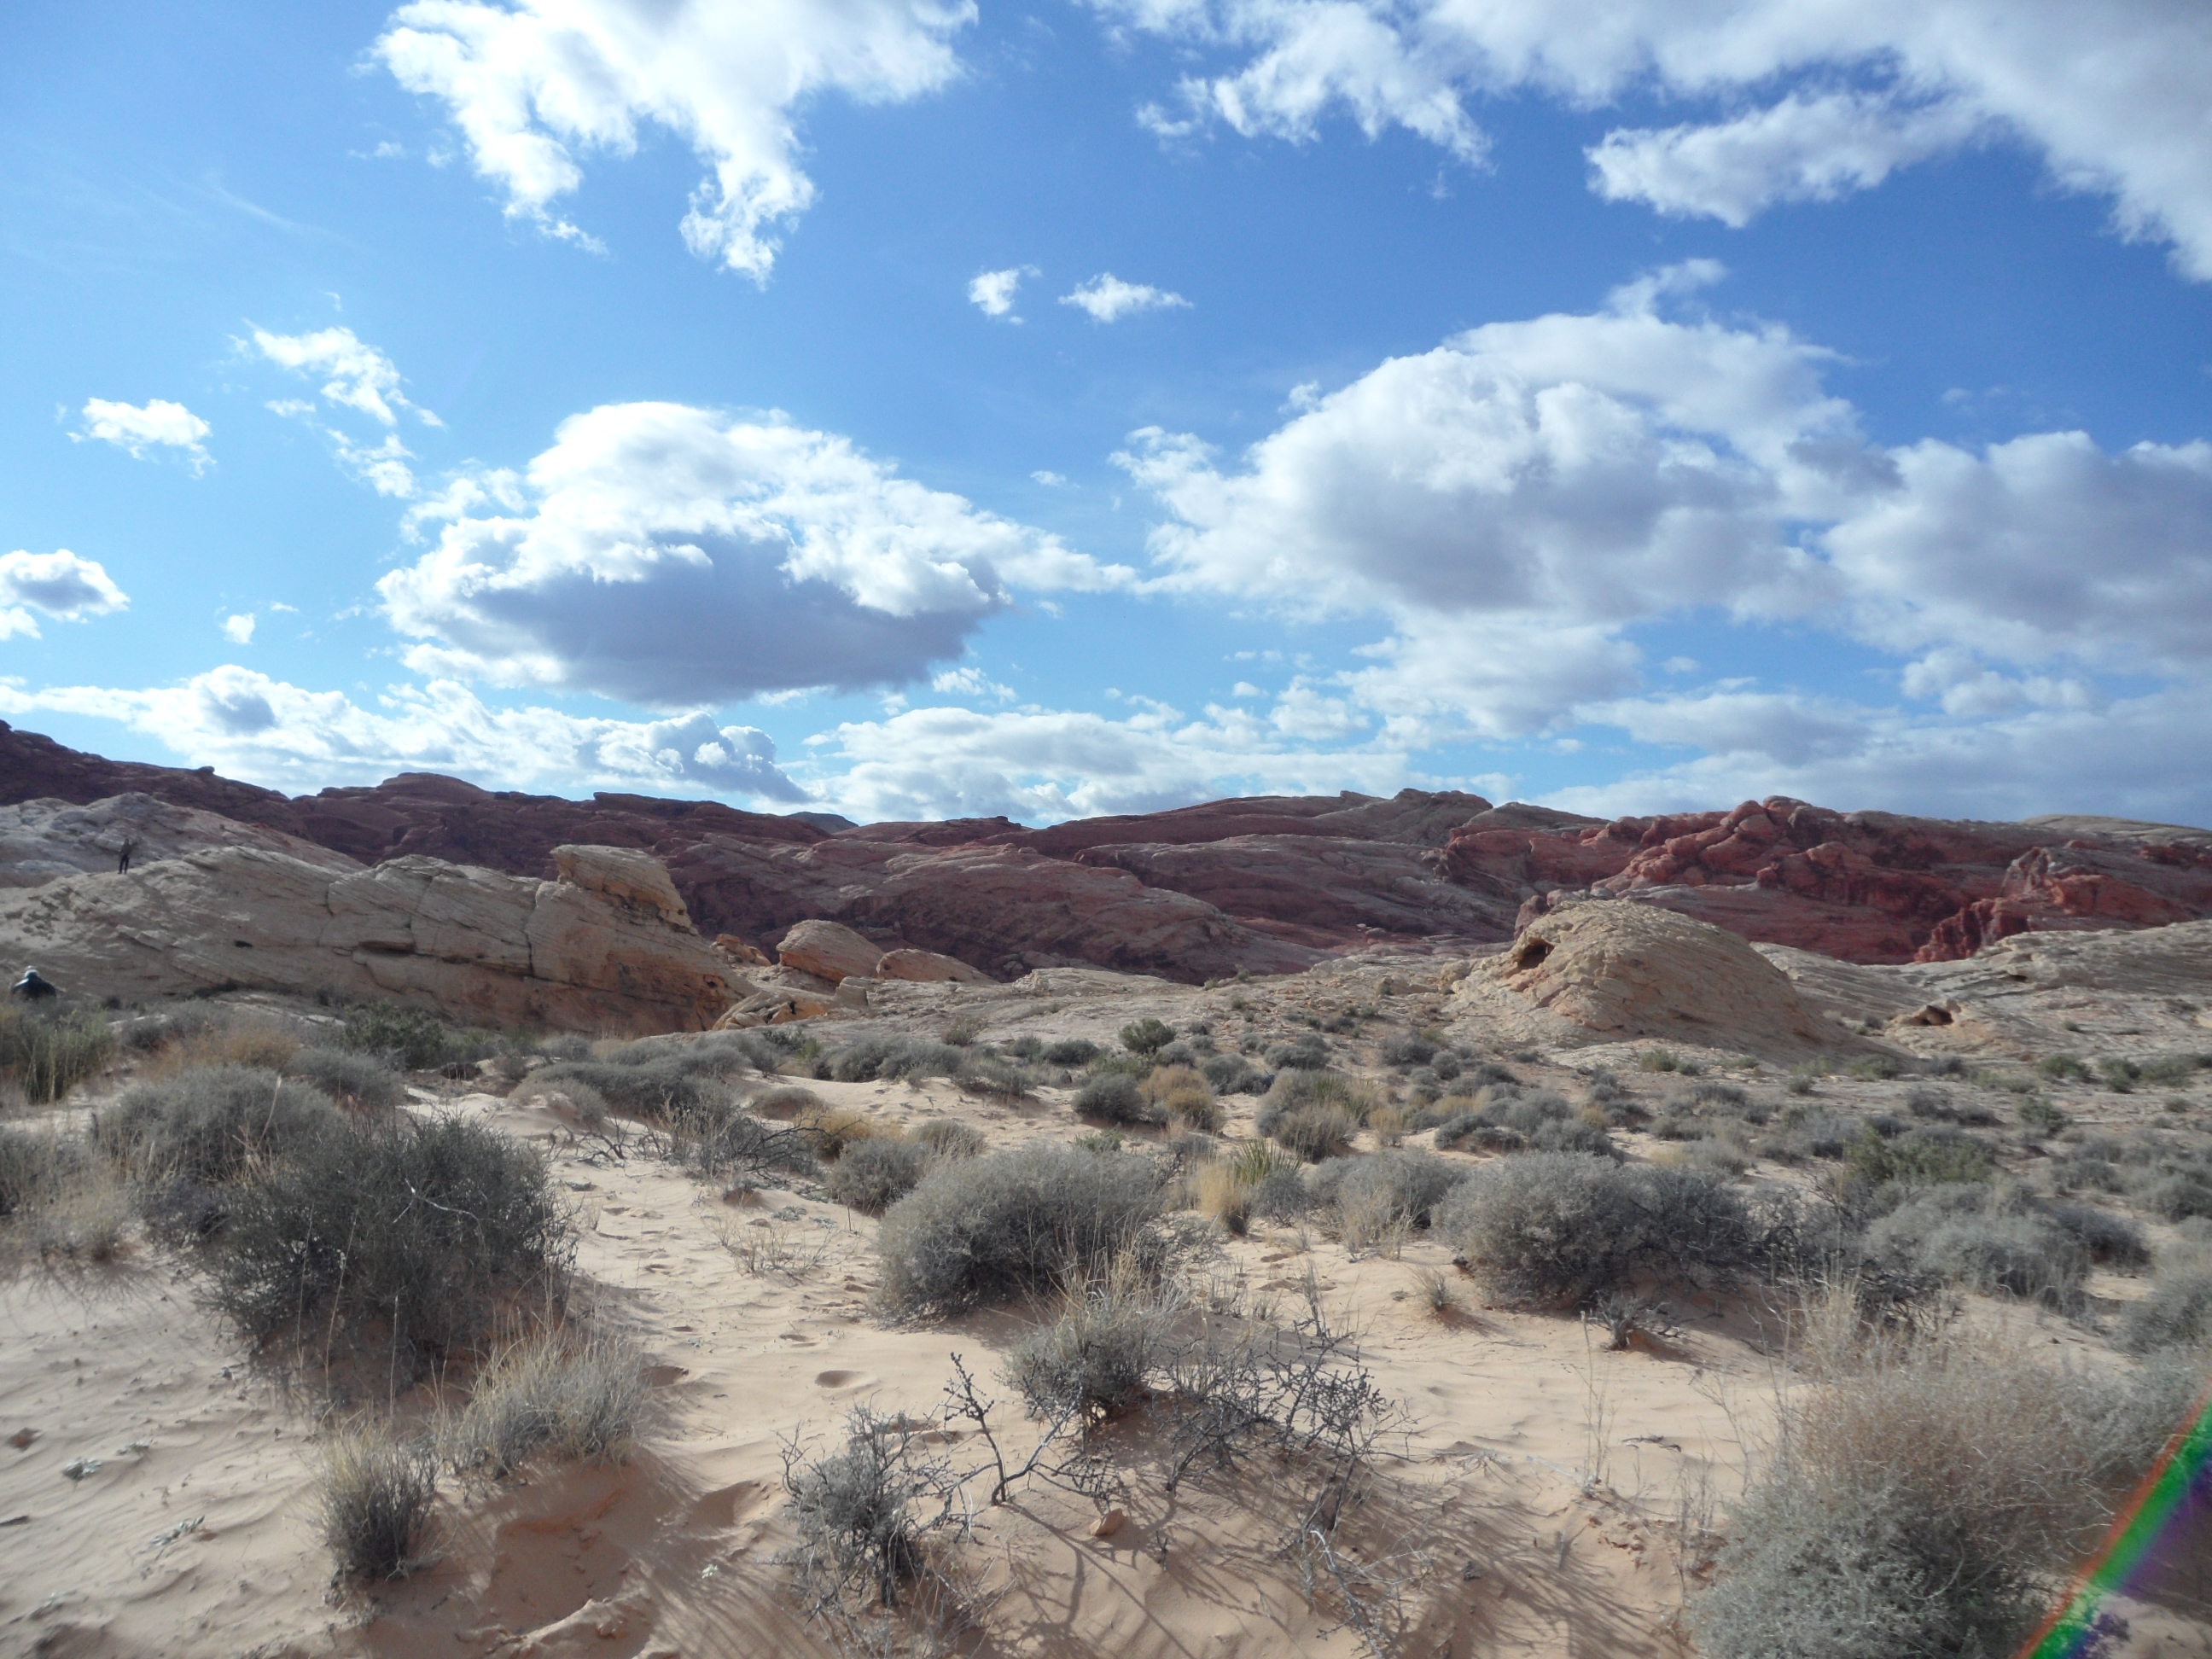
landscape, outdoor, sand, wilderness, sun, ground, warm, arid, desert, dune, barren, valley, land, summer, travel, desolate, environment, natural, scenery, soil, dust, extreme, heat, ecology, outdoors, sandy, geology, badlands, hot, climate, plateau, scene, conservation, habitat, african, safari, ecosystem, sahara, wadi, drought, steppe, landform, natural environment, geographical feature, aeolian landform